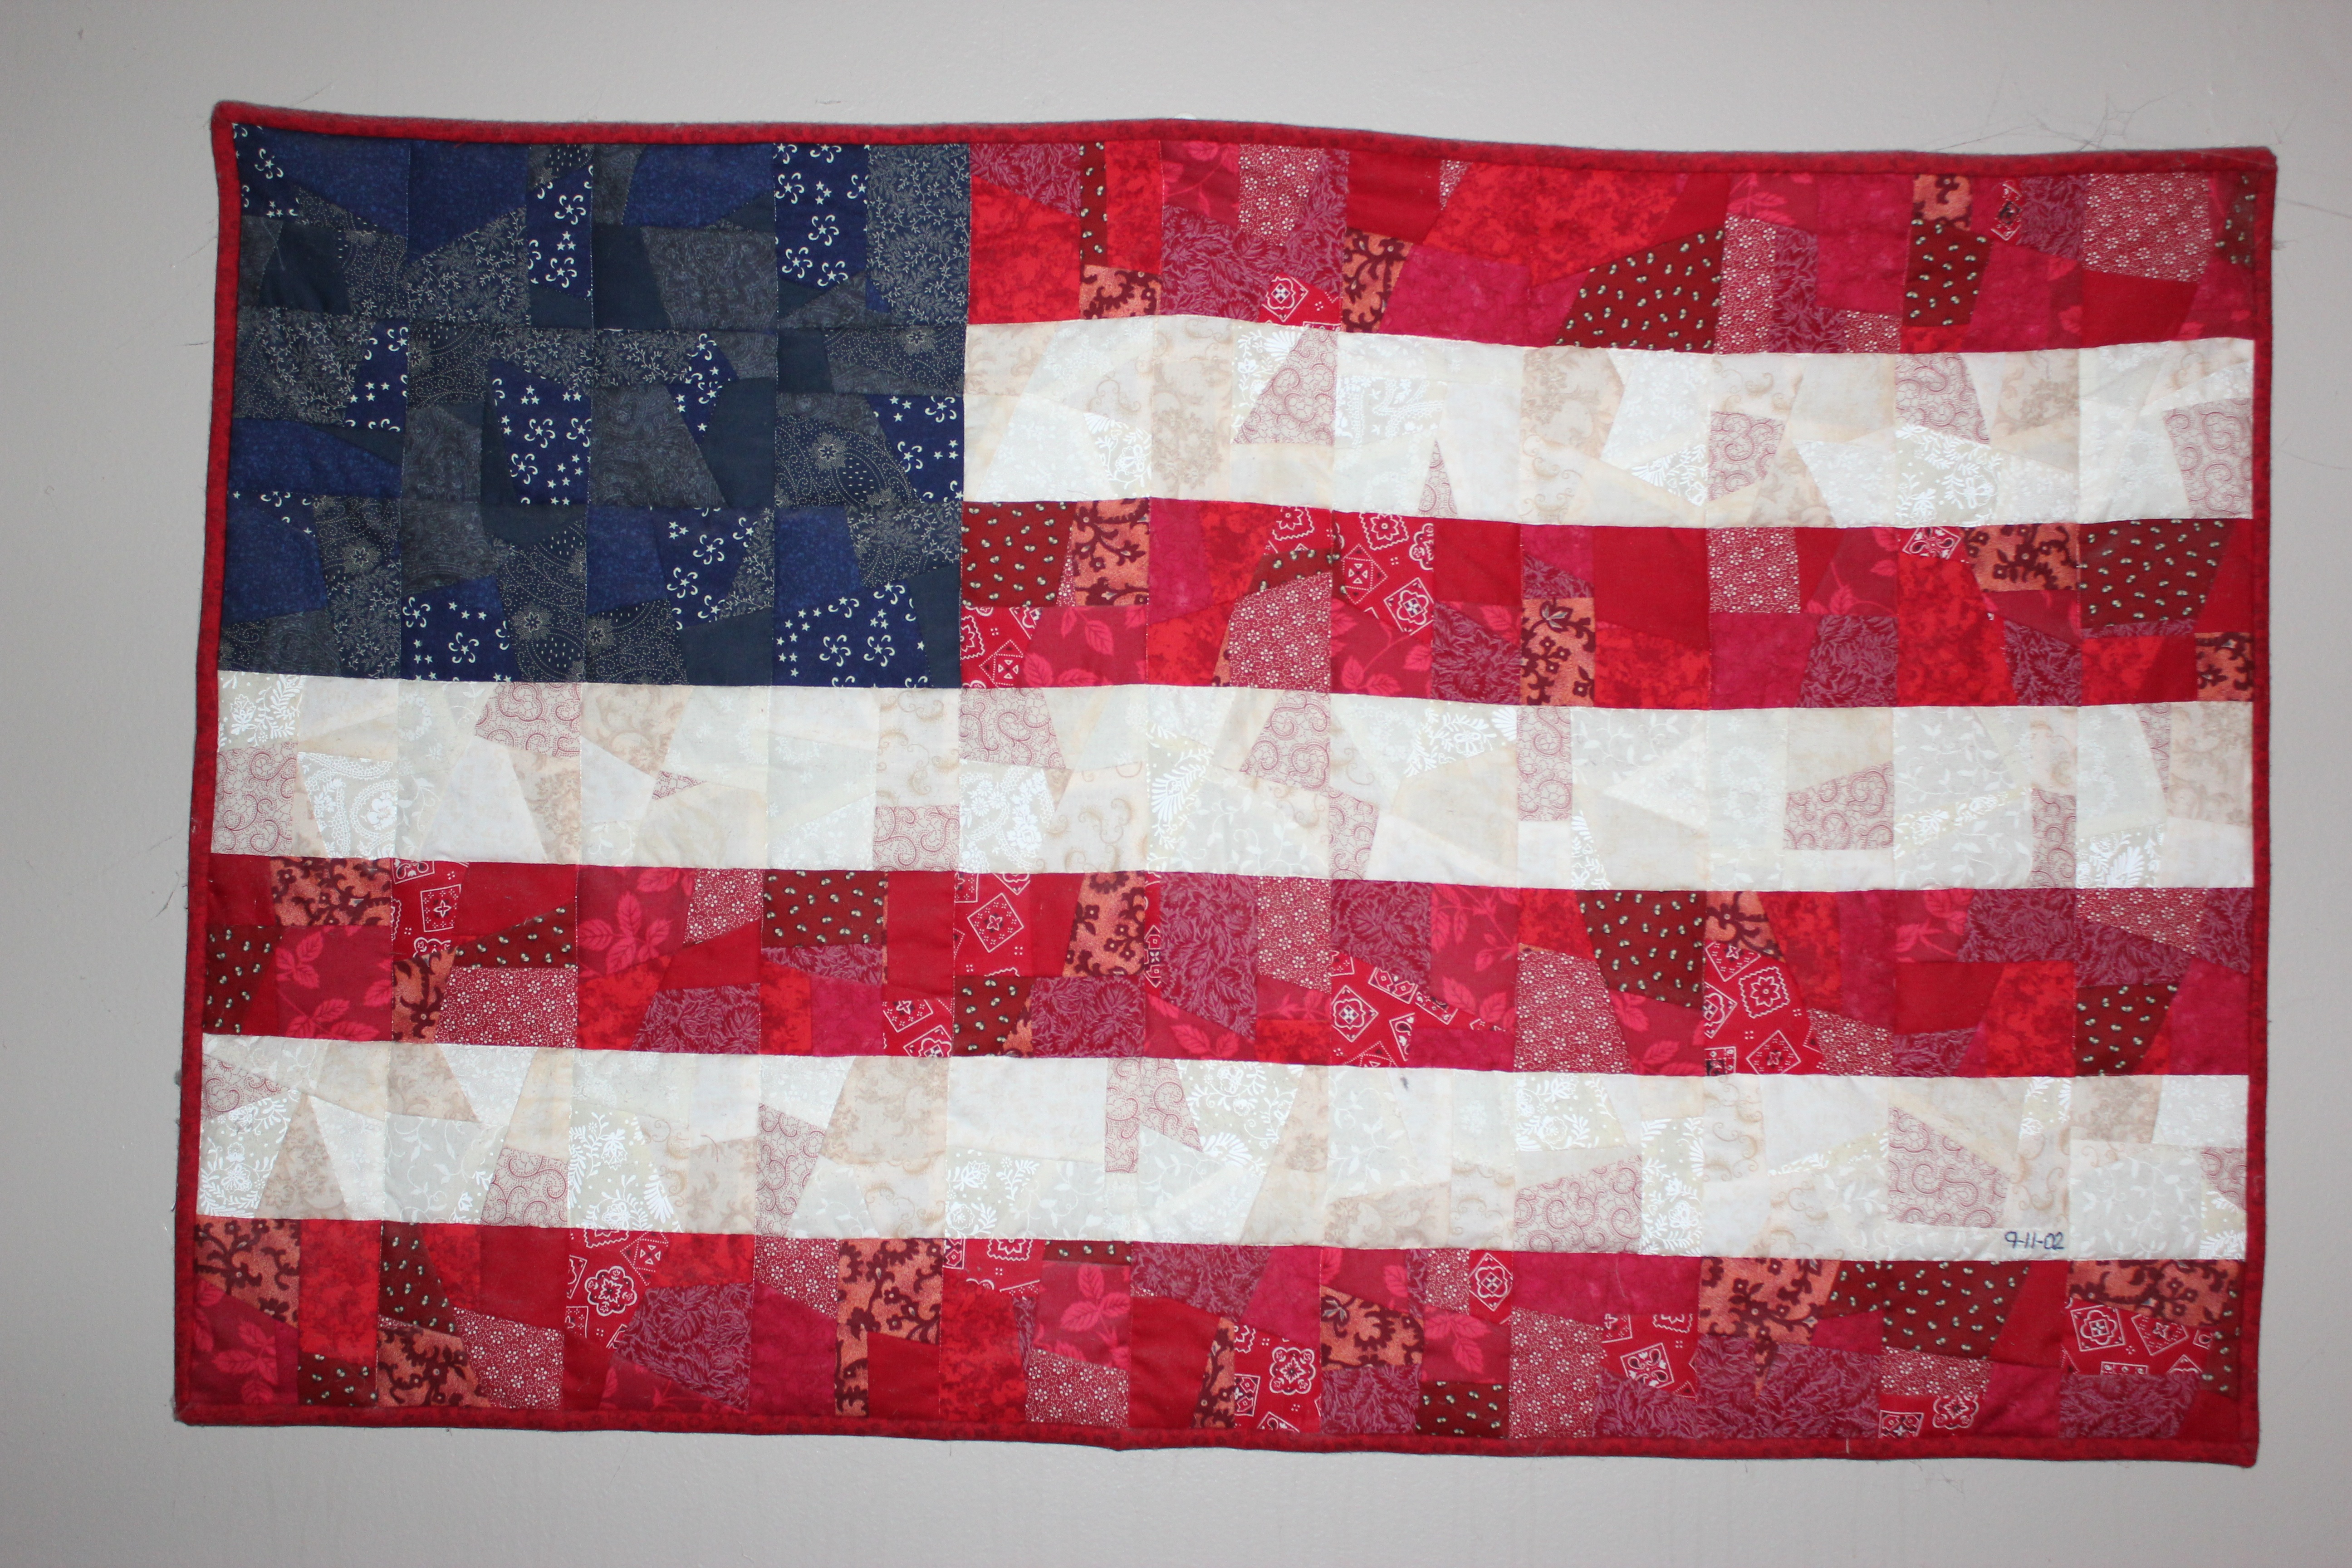
country, pattern, red, flag, usa, american flag, freedom, material, patchwork, textile, national, art, american, design, united, nation, independence, states, patriotic, pride, usa flag, us flag, quilting, bed sheet, flag of the united states